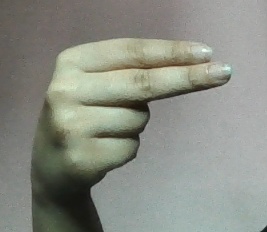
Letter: ain